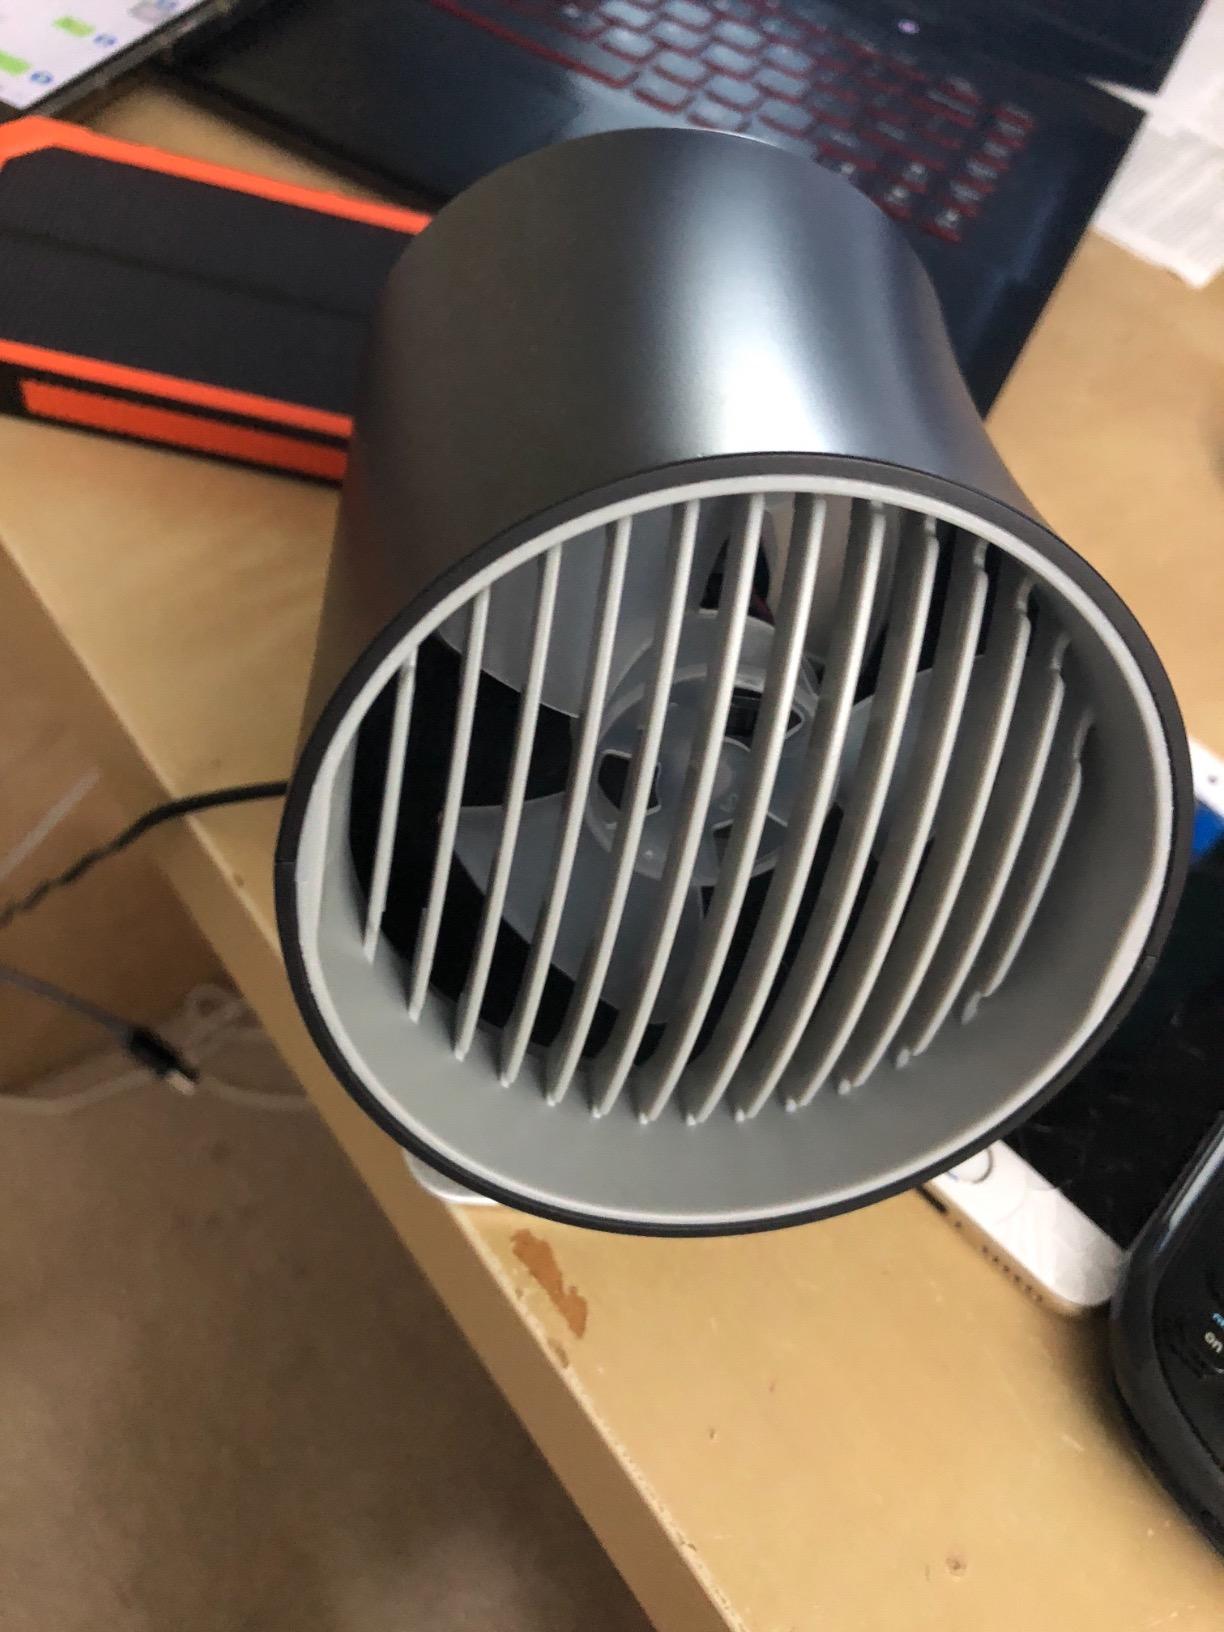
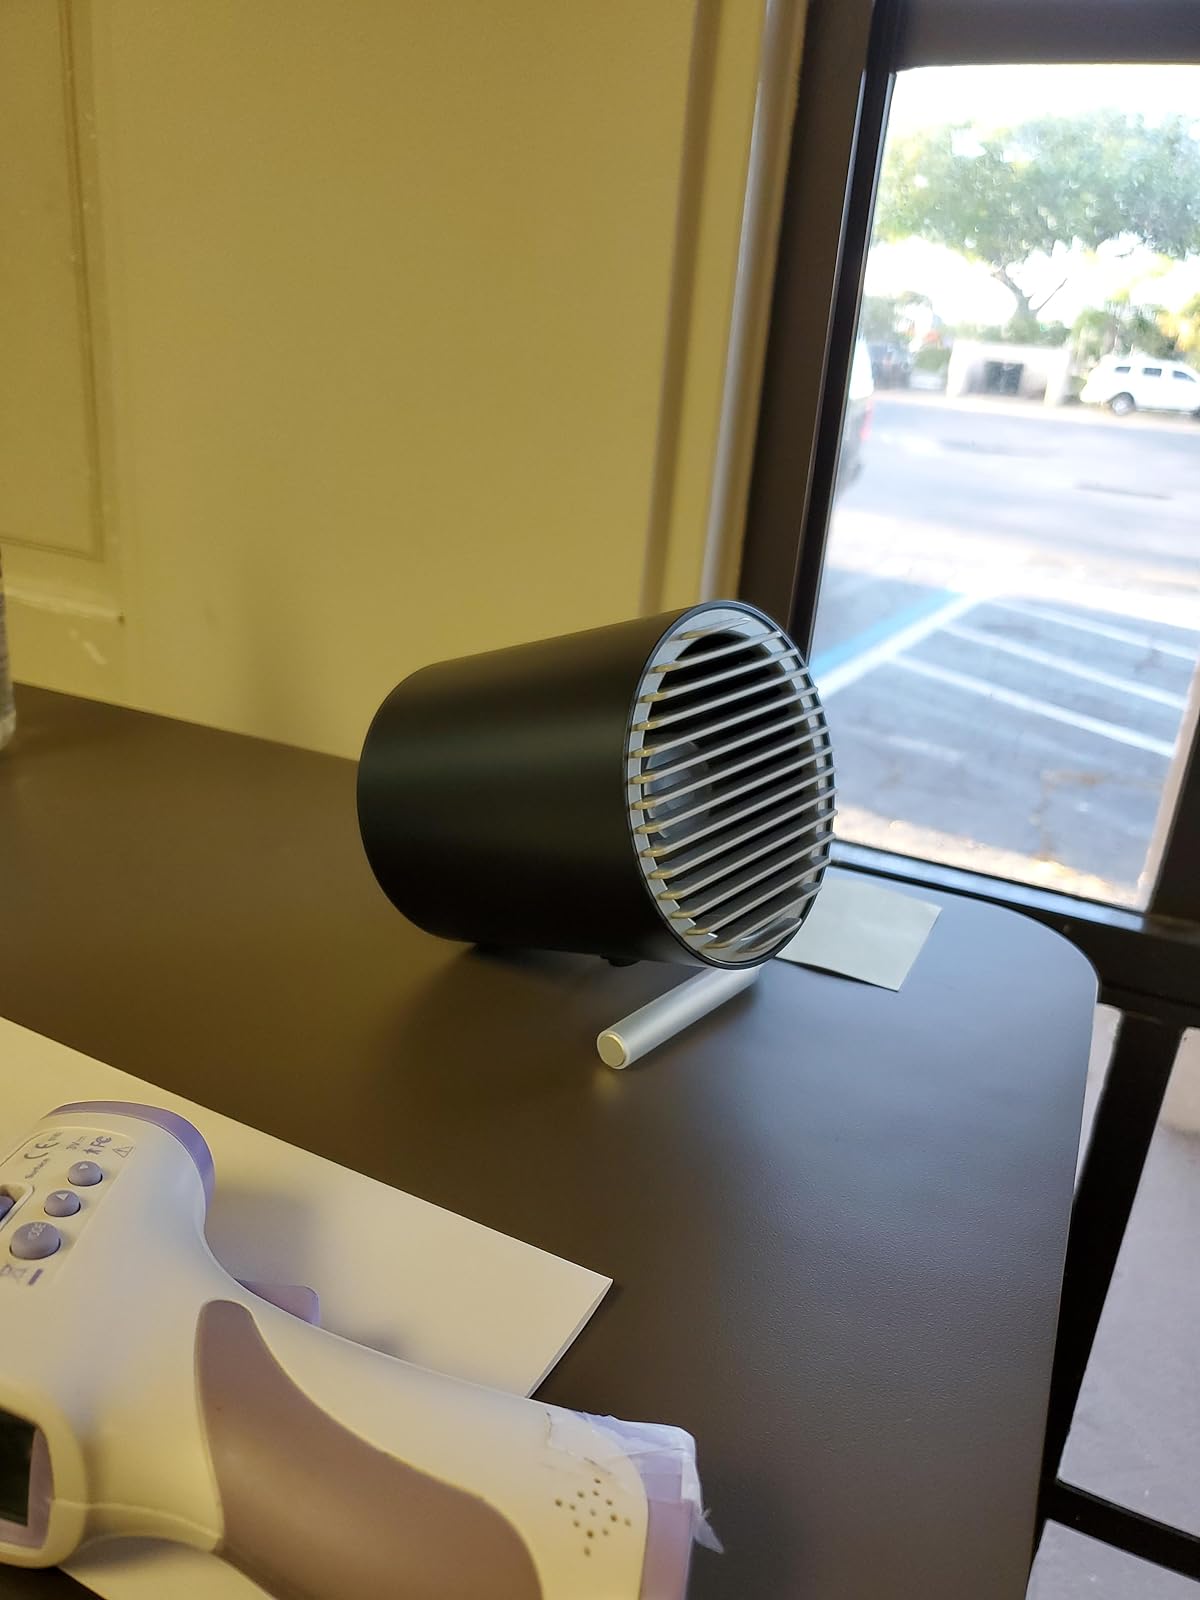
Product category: fan
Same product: no